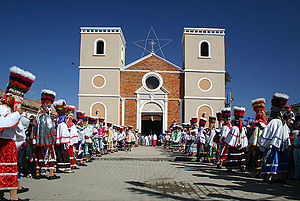
Tarija
Kirken 'Iglesia de San Lorenzo' i Tarija.
Tarija er en by i den sydlige del af Bolivia, med et indbyggertal på cirka 171.000. Byen blev grundlagt i 1574 og er hovedstad i departement af samme navn.